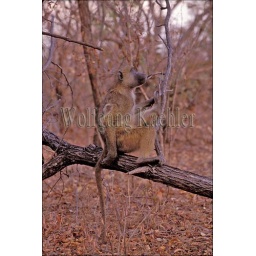
Zimbabwe, victoria falls, chacma baboon female sitting in tree